Urška Poje

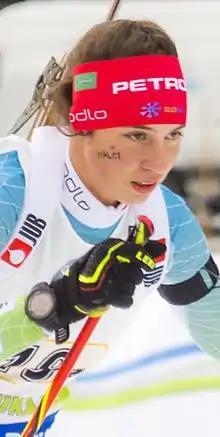
Urška Poje in 2016

Urška Poje (born 10 May 1997) is a Slovenian former biathlete. She competed in the 2014/15 World Cup season, and represented Slovenia at the Biathlon World Championships 2015 in Kontiolahti.